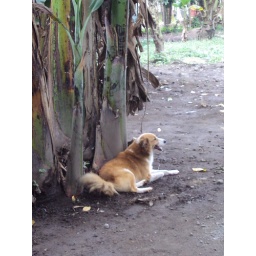
The dog in the house